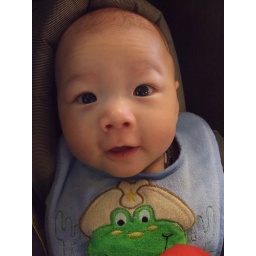
in the car seat